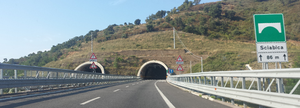
Le tunnel de Timpa delle Vigne est un tunnel bitube monodirectionnel à double voie emprunté par l'autoroute A2, à hauteur de la ville de Nocera Terinese, dans la région de Calabre, en Italie.
L'autoroute italienne A2, également autoroute de la Méditerranée, longue de 442,2 km, relie Salerne et la région de Naples à Reggio de Calabre, à l'extrême pointe de la péninsule italienne.